Lhasa Newar

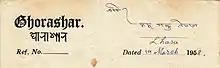
Letterhead of Ghorashar business house dated 1958.

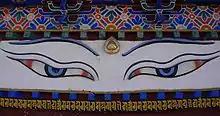
Painted eyes and writing in Nepalese script below on the Kumbum Stupa in Gyantse.

Newar traders exported finished products from Nepal and India to Tibet and brought back goods from Tibet and other parts of Central Asia. Metal utensils, sacred statues and rice from Nepal, and textiles and other factory products from India were the main exports to Tibet. The Lhasa Newars brought back gold dust, wool, musk pods, pelts and yak tails which were forwarded to Kolkata. The older generation in the village of Sankhu also regularly play Mahjong brought from Tibet.